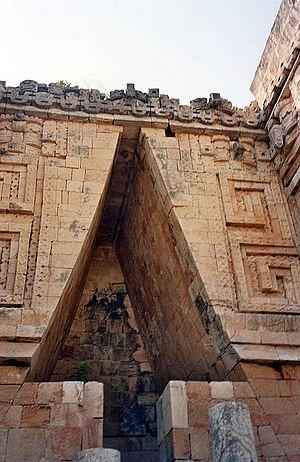
Voûte en encorbellement du Palais d'Uxmal. Magyar: Uxmal, Mexikó. 250px/thumb/Uxmal, Mexikó.Arco Maya
La civilisation maya est une ancienne civilisation de Mésoamérique principalement connue pour ses avancées dans les domaines de l'écriture, de l'art, de l'architecture, de l'agriculture, des mathématiques et de l'astronomie. C'est une des civilisations précolombiennes les plus étudiées avec celles des Aztèques et des Incas.